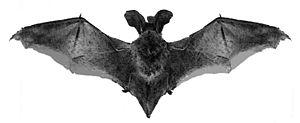
Histiotus est un genre de chauves-souris.